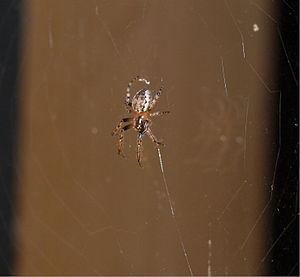
Yaginumia sia, unique représentant du genre Yaginumia, est une espèce d'araignées aranéomorphes de la famille des Araneidae.